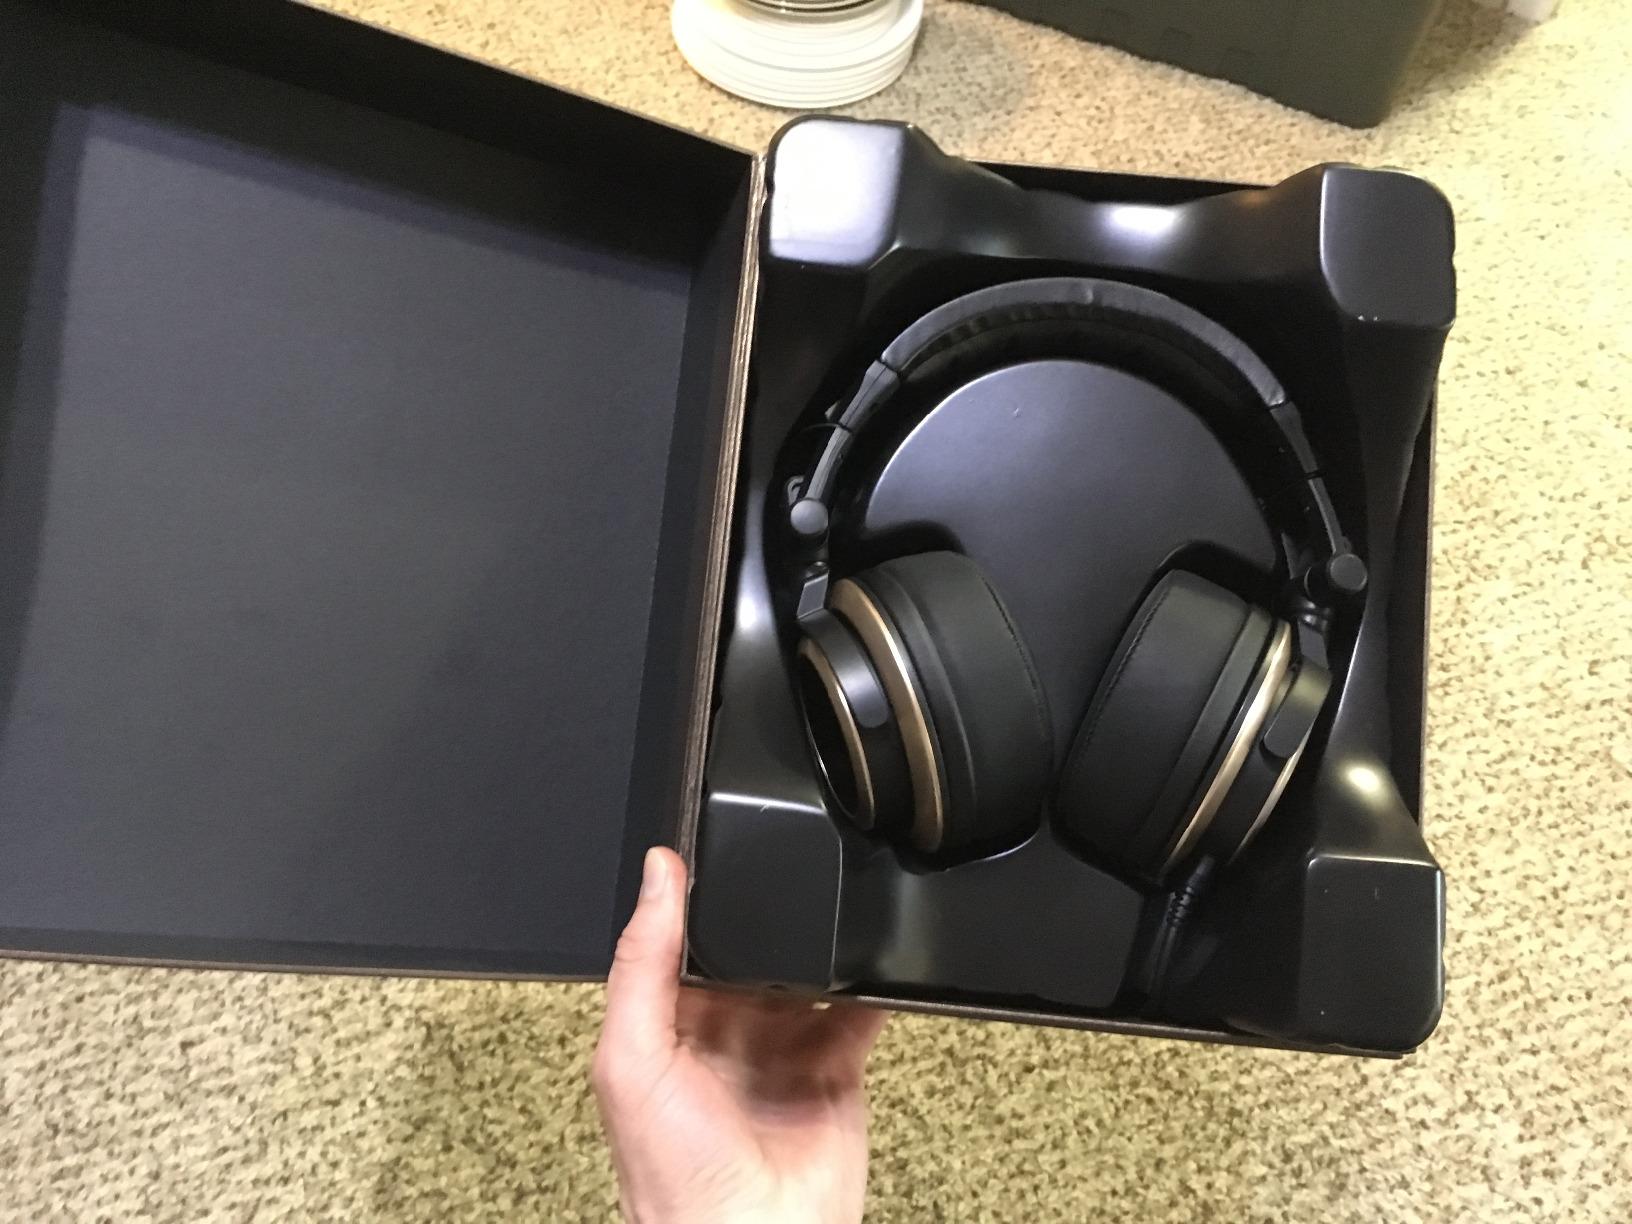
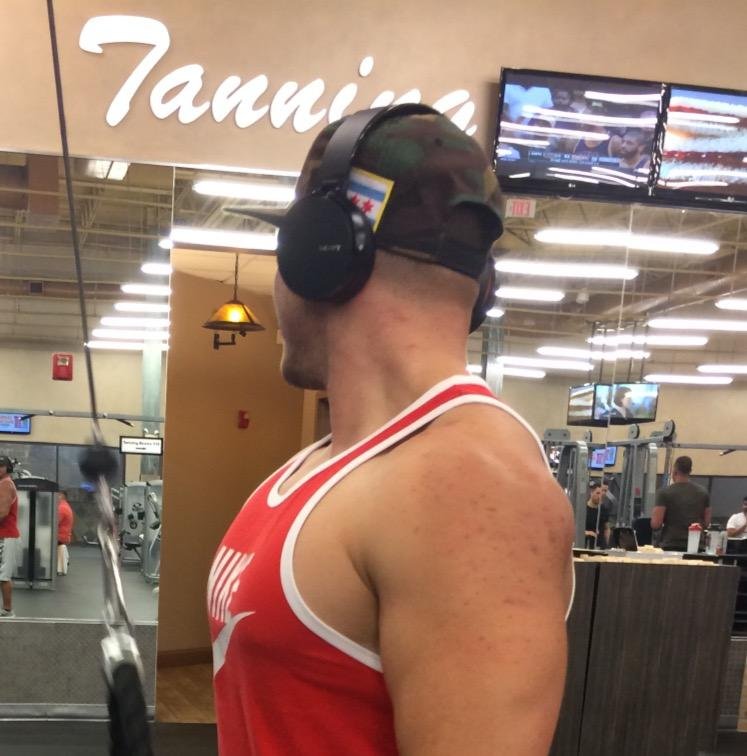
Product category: headphones
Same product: no